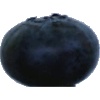
Label: blueberry